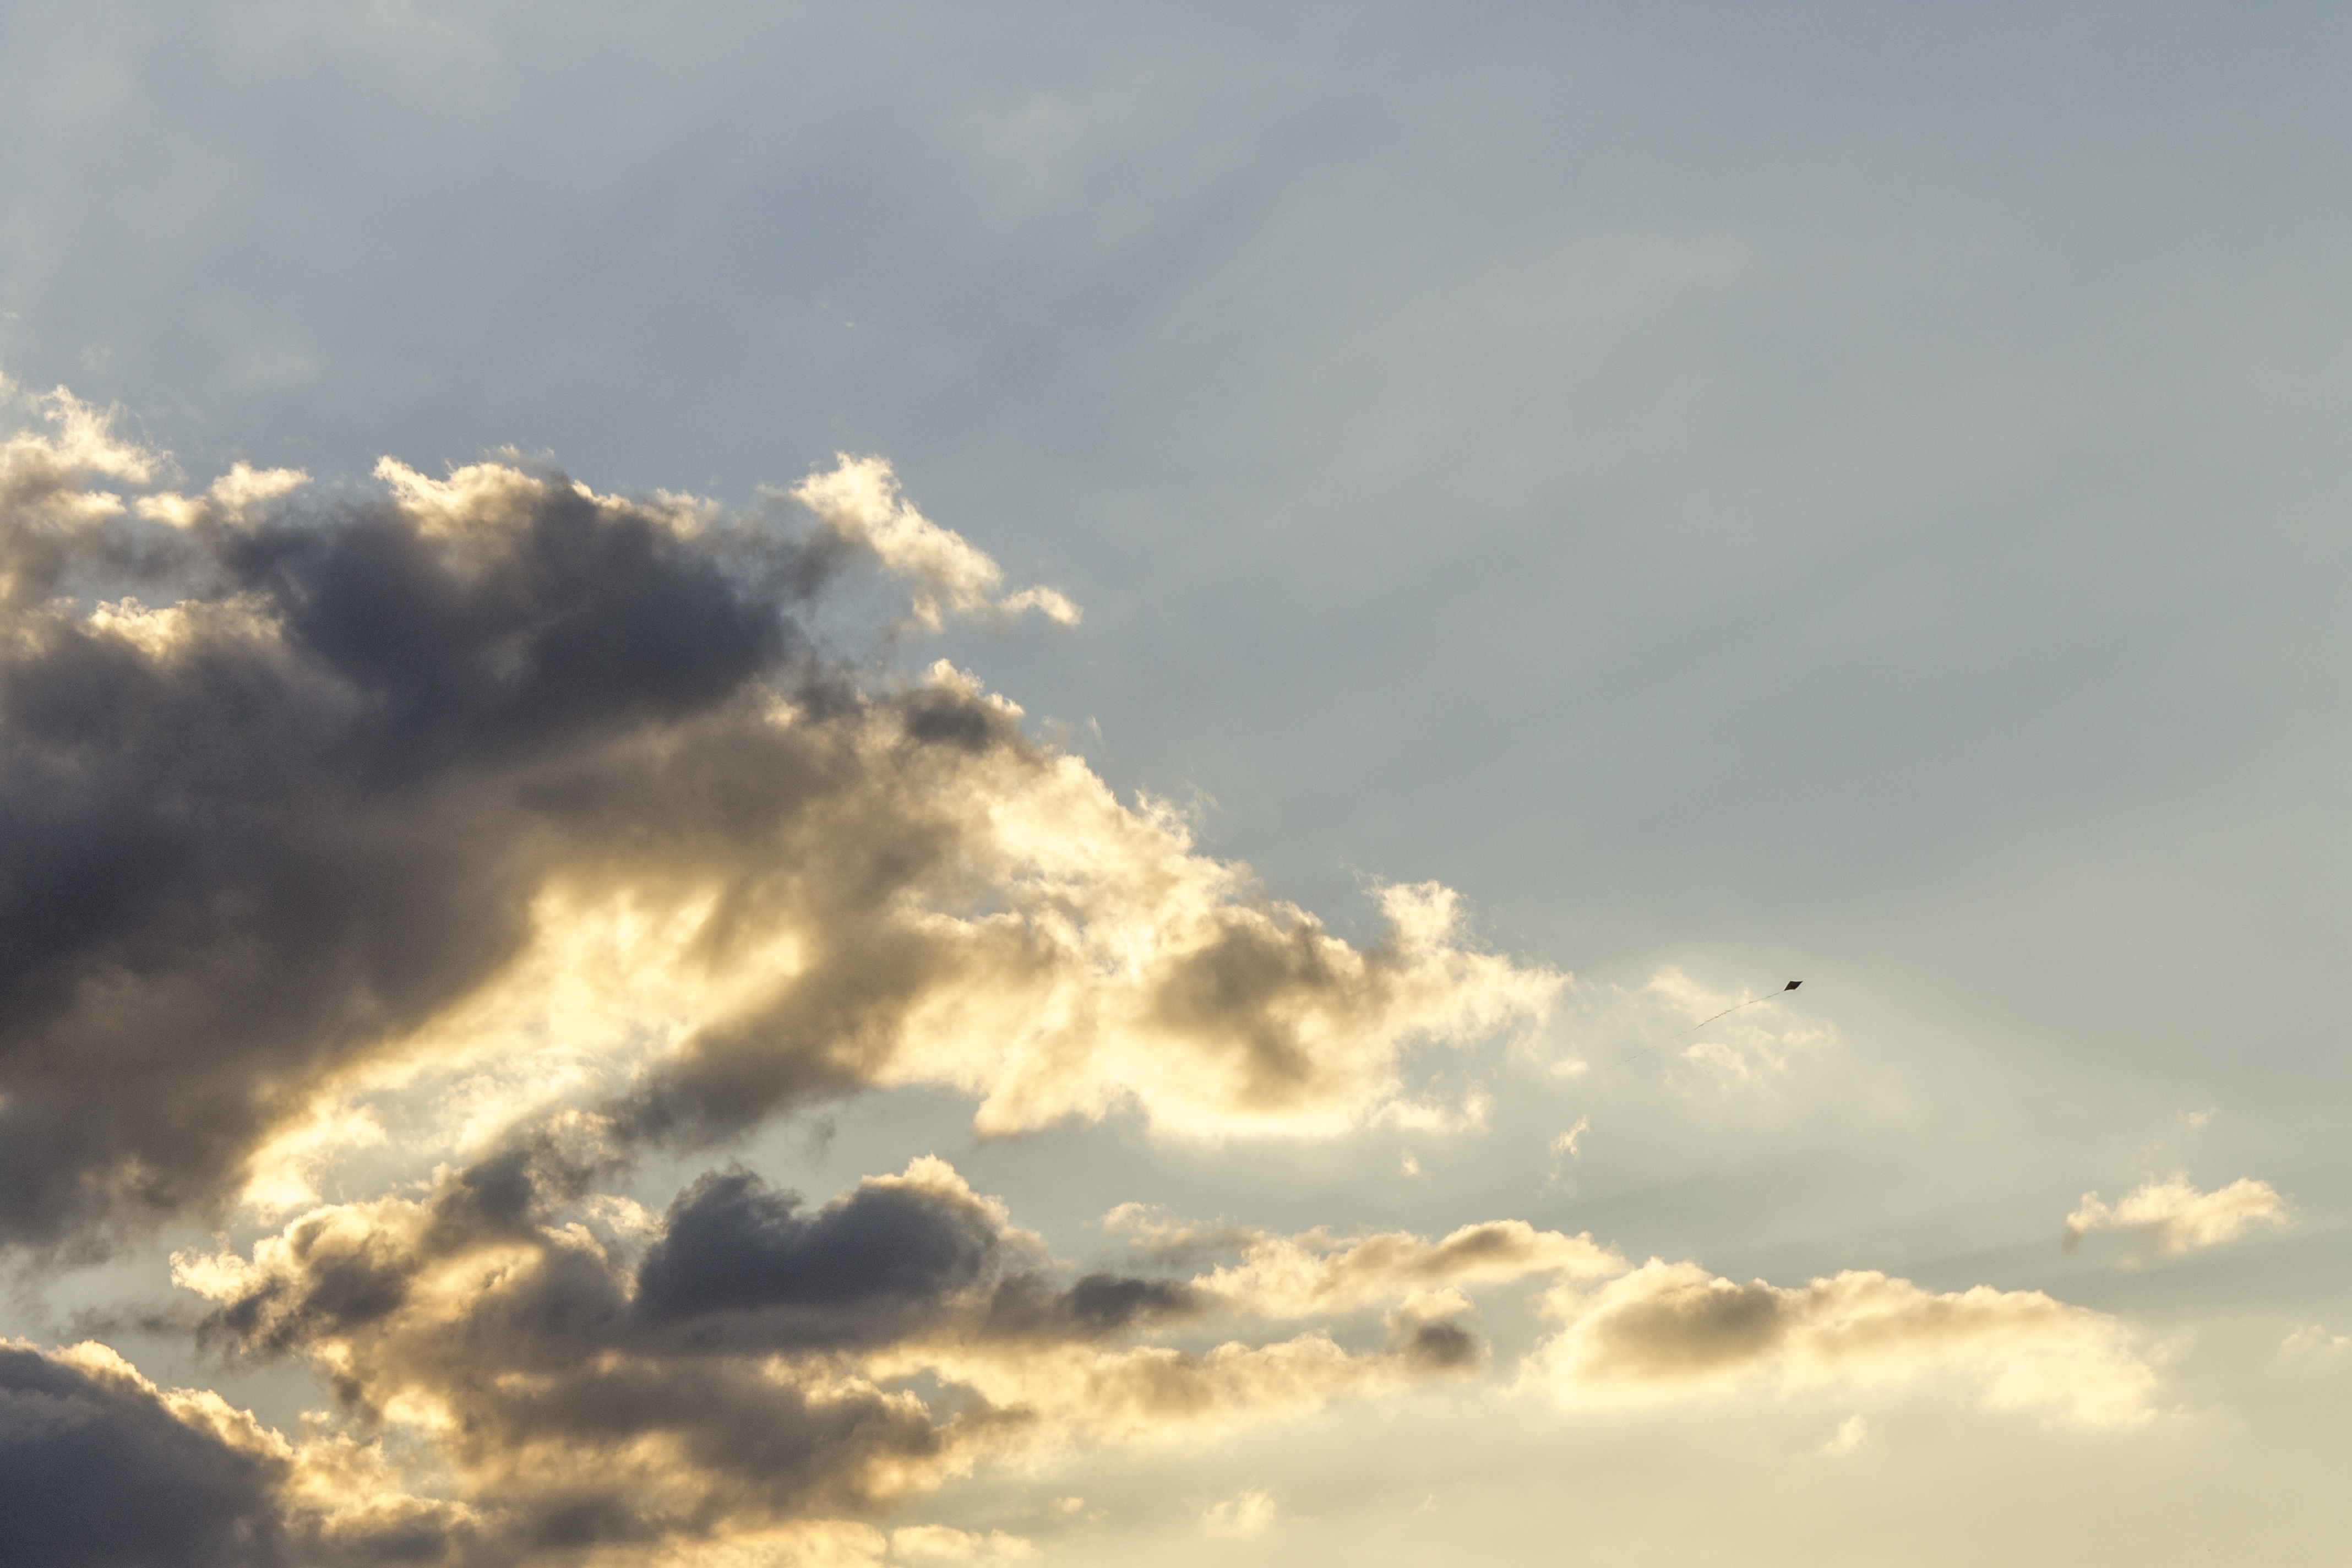
horizon, cloud, sky, sun, sunset, sunlight, morning, dawn, atmosphere, fly, dusk, daytime, kite, cumulus, freedom, lifestyle, clouds, happy, happiness, joy, joyful, afterglow, meteorological phenomenon, atmosphere of earth